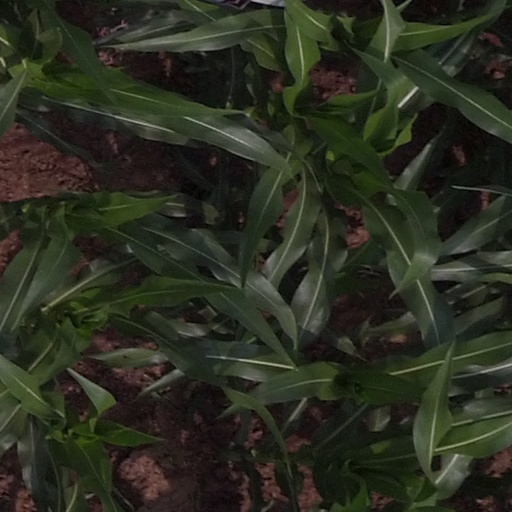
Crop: maize; corn